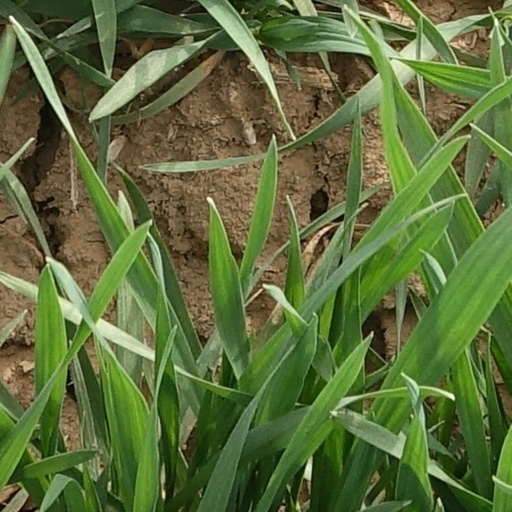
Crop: wheat